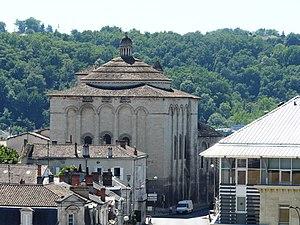
L'église Saint-Étienne-de-la-Cité vue depuis la tour Mataguerre, Périgueux, Dordogne, France.
Cet article recense les monuments historiques de France classés en 1840, la première protection de ce type dans le pays.
Ce tableau présente la liste de tous les monuments historiques classés ou inscrits dans la ville de Périgueux, Dordogne, en France.